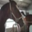
Label: horse